D. L. Clark Company

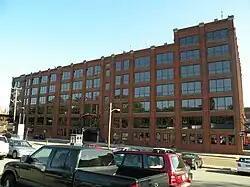
D. L. Clark Building, located at 503 Martindale Street in the North Shore neighborhood of Pittsburgh, Pennsylvania.

The D. L. Clark Company was founded in 1886 in Allegheny, Pennsylvania, now part of Pittsburgh, by David L. Clark (1864–1939), an Irish-born candy salesman. In 1921, Clark Brothers Chewing Gum Company was spun off as a separate corporation. In 1955, when the family-owned D. L. Clark company was sold to Beatrice Foods, they had production facilities in Pittsburgh and Evanston, Illinois. Beatrice sold it in 1983 to Leaf, and they in turn sold Clark in 1991, though Leaf retained the rights to Clark's Zagnut and P. C. Crunchers bars. The new owner, entrepreneur Michael P. Carlow, would operate it under the umbrella of the Pittsburgh Food & Beverage Company.